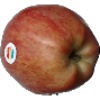
Label: Apple Red 1